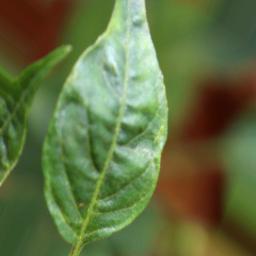
Label: mites_and_trips